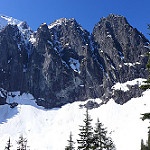
Label: mountain